Freetown Christiania

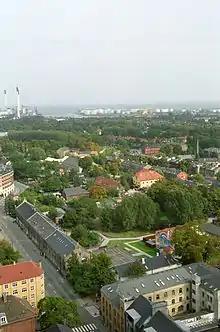
Christiania, seen from the spire of the Church of Our Saviour, September 2003

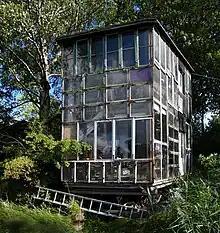
Glass house in Freetown Christiania, one of the many idiosyncratic constructions exemplifying modern "architecture without architects".

In 2007, the National Heritage Agency proposed protection status for some of the historic military buildings now in Christiania, some of which were altered after Christiania's takeover.